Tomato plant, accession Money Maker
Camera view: horizontal (90 deg, fisheye); turntable rotation: 150 degrees
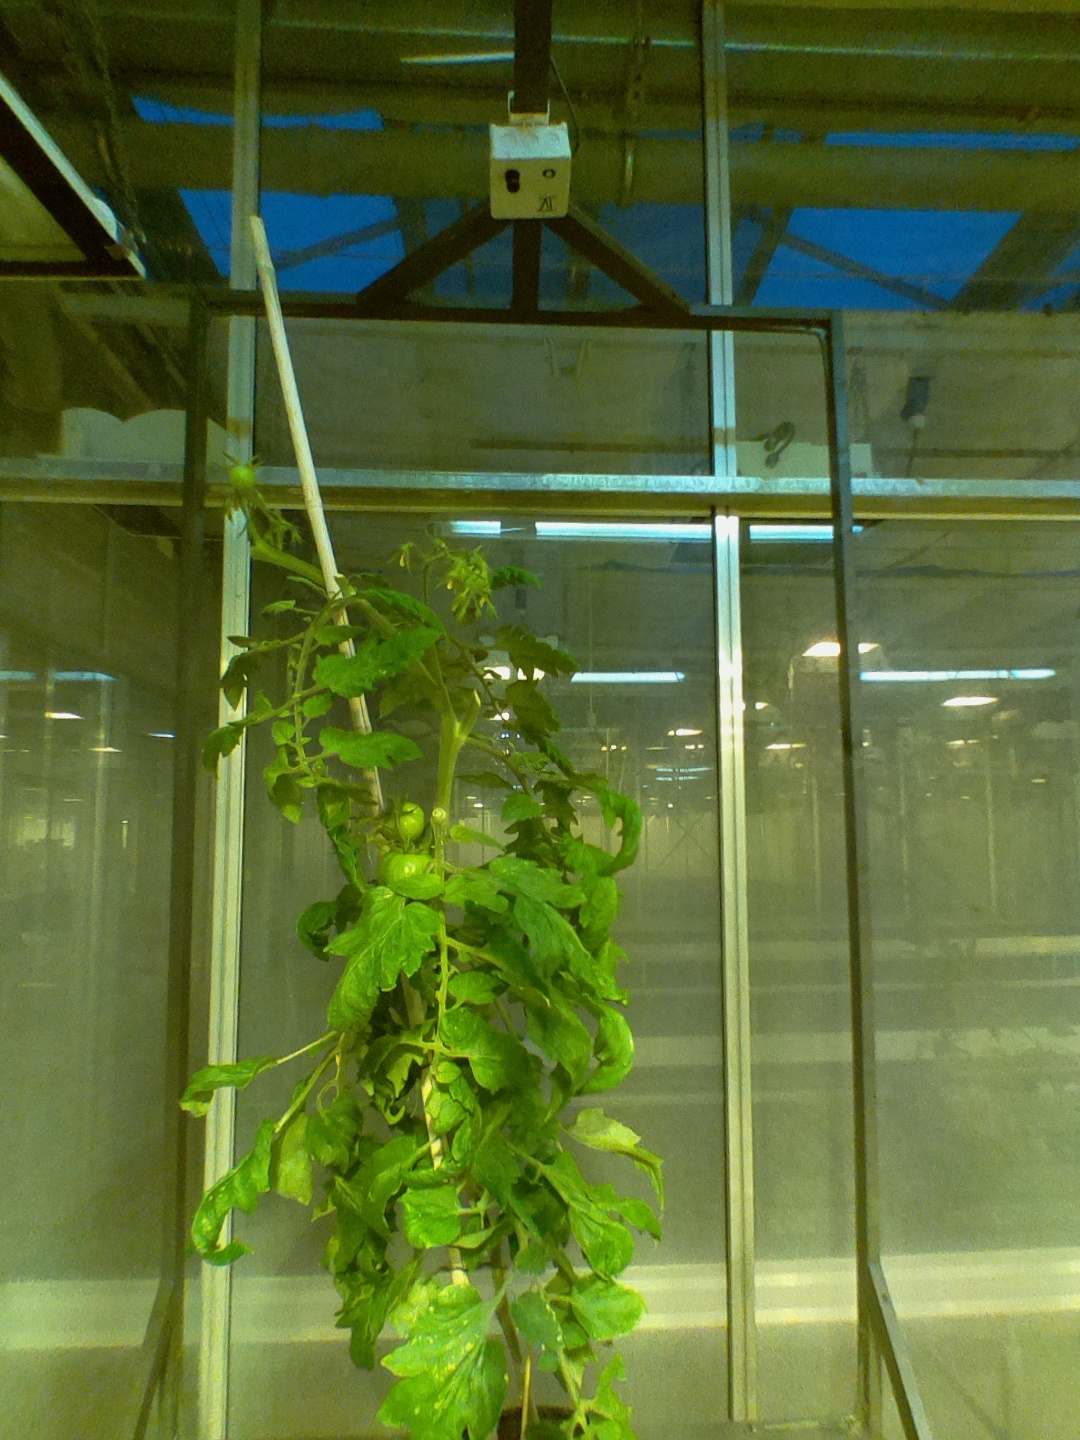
BBCH growth stage 79: 90% -100% of final fruit size